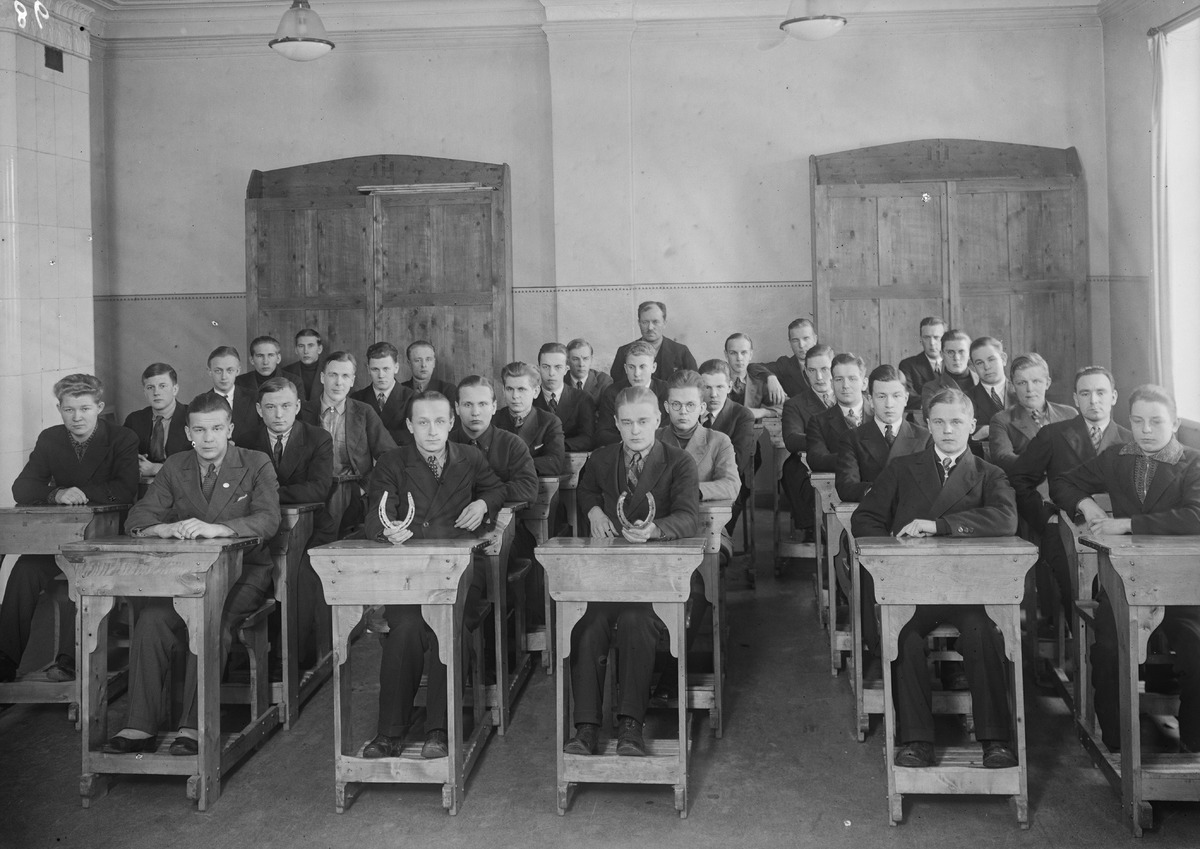
Oulun lyseon abiturientit 1932
Oulu lyceum's candidates for the matriculation examination in 1932
sisällön kuvaus: Oulun lyseon abiturientit 26.2.1932. content description: Oulu lyceum's candidates for the matriculation examination on February 26, 1932.
Vuosi: 1932
Paikka: Suomi, Oulu, Suomi, Pohjois-Pohjanmaa, Oulu
Aiheet: ryhmäkuva; abiturientit; lyseot; lyceum